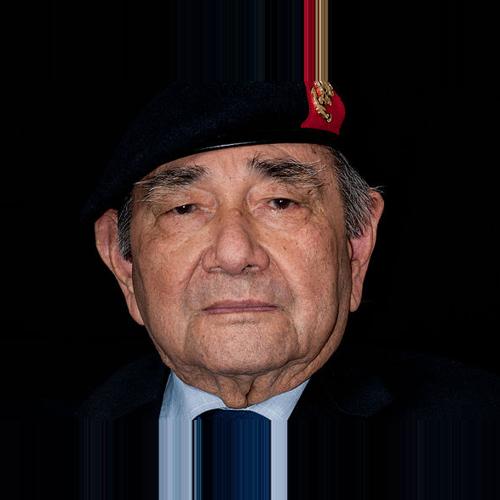
Age: 87